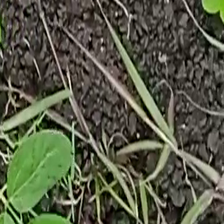
Weed species: Harali_(Cynodon_dactylon)